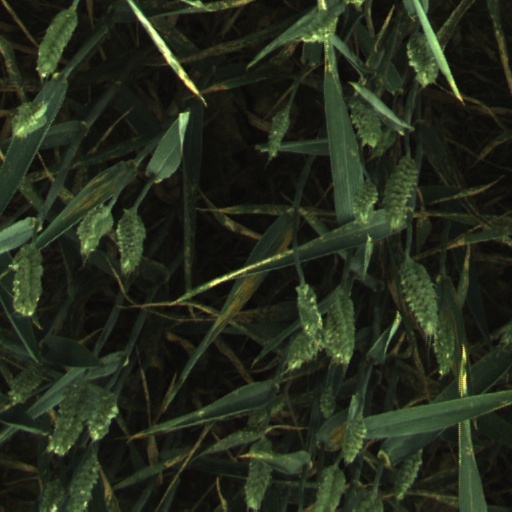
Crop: wheat